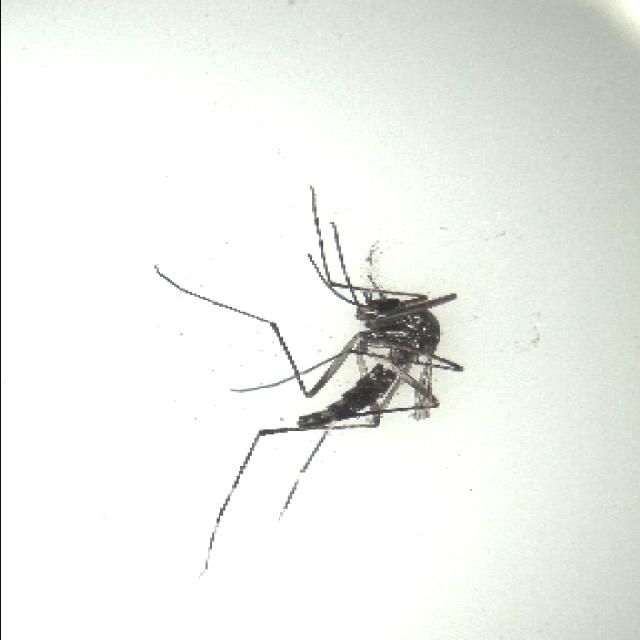
Species: aedes_albopictus